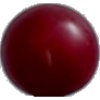
Label: Cherry Wax Red 1